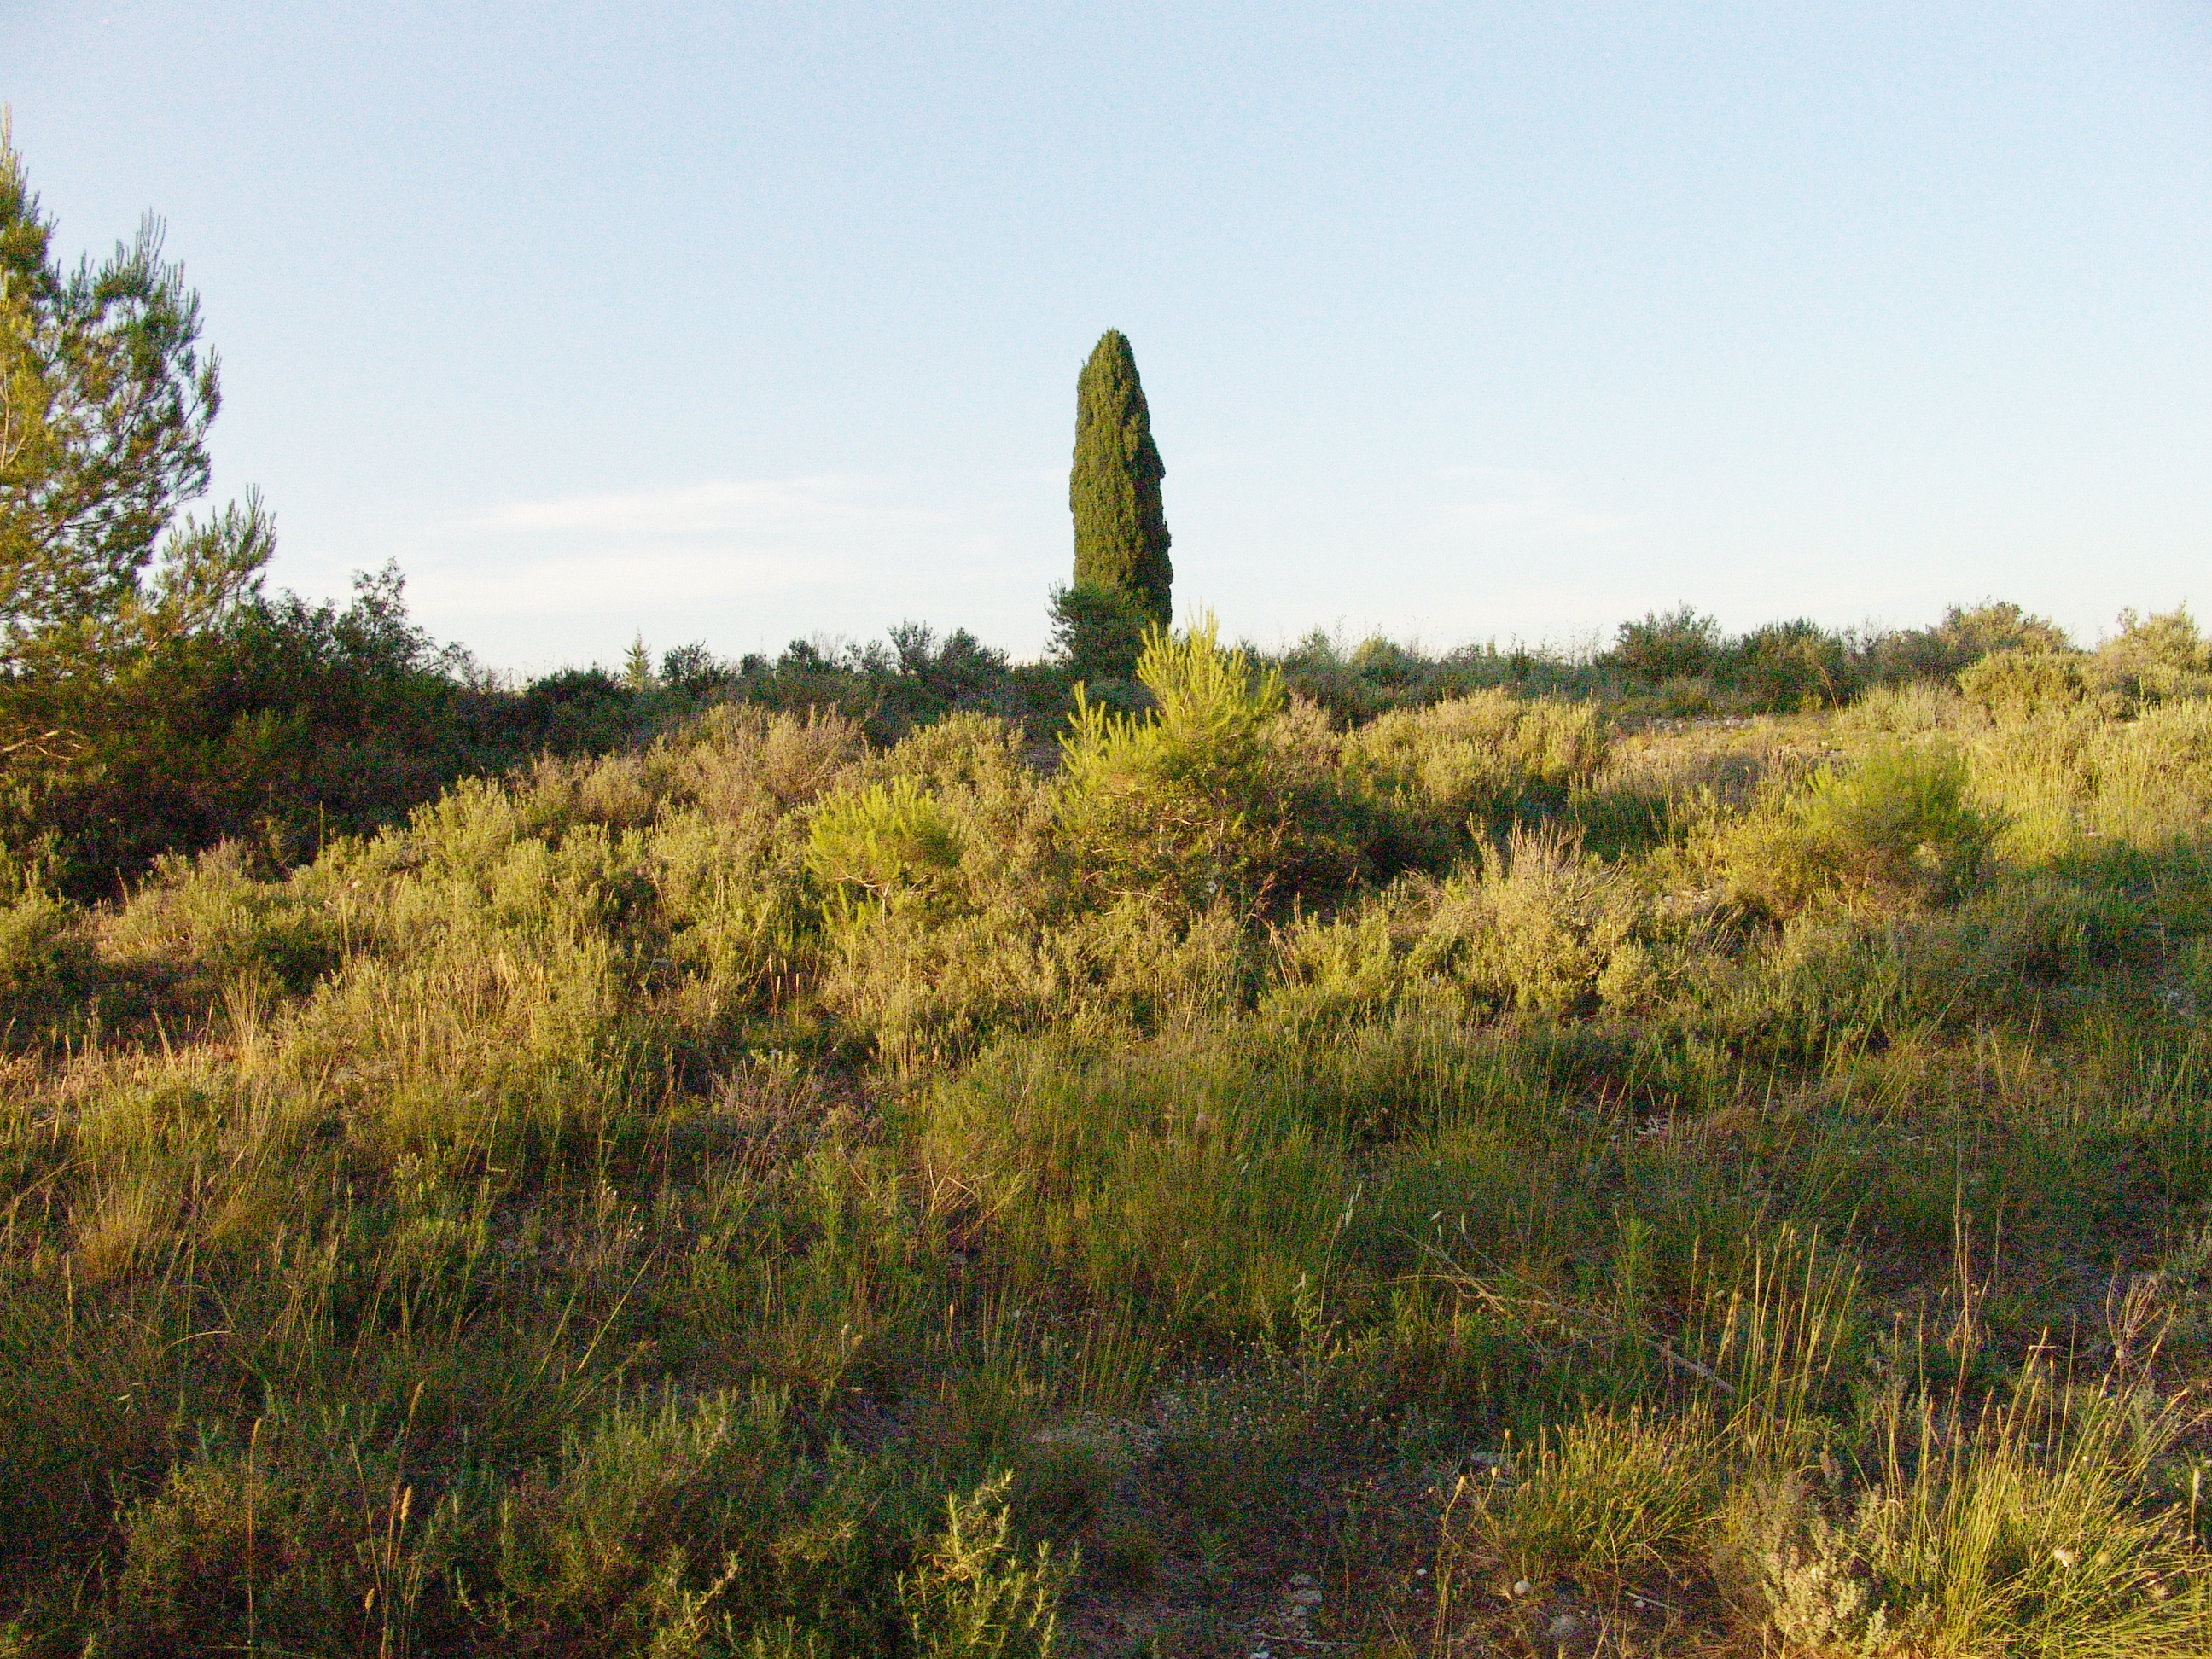
tree, nature, forest, grass, wilderness, plant, trail, meadow, prairie, hill, flower, france, europe, construction, pasture, flora, savanna, ridge, wildflower, paysage, grassland, vegetation, wetland, bog, destruction, woodland, hrault, jacou, cyprs, languedoc, garrigues, urbanisation, zoneurbaine, habitations, habitat, pinsdalep, bton, ladraye, ecosystem, nature reserve, biome, natural environment, grass family, land plant, shrubland